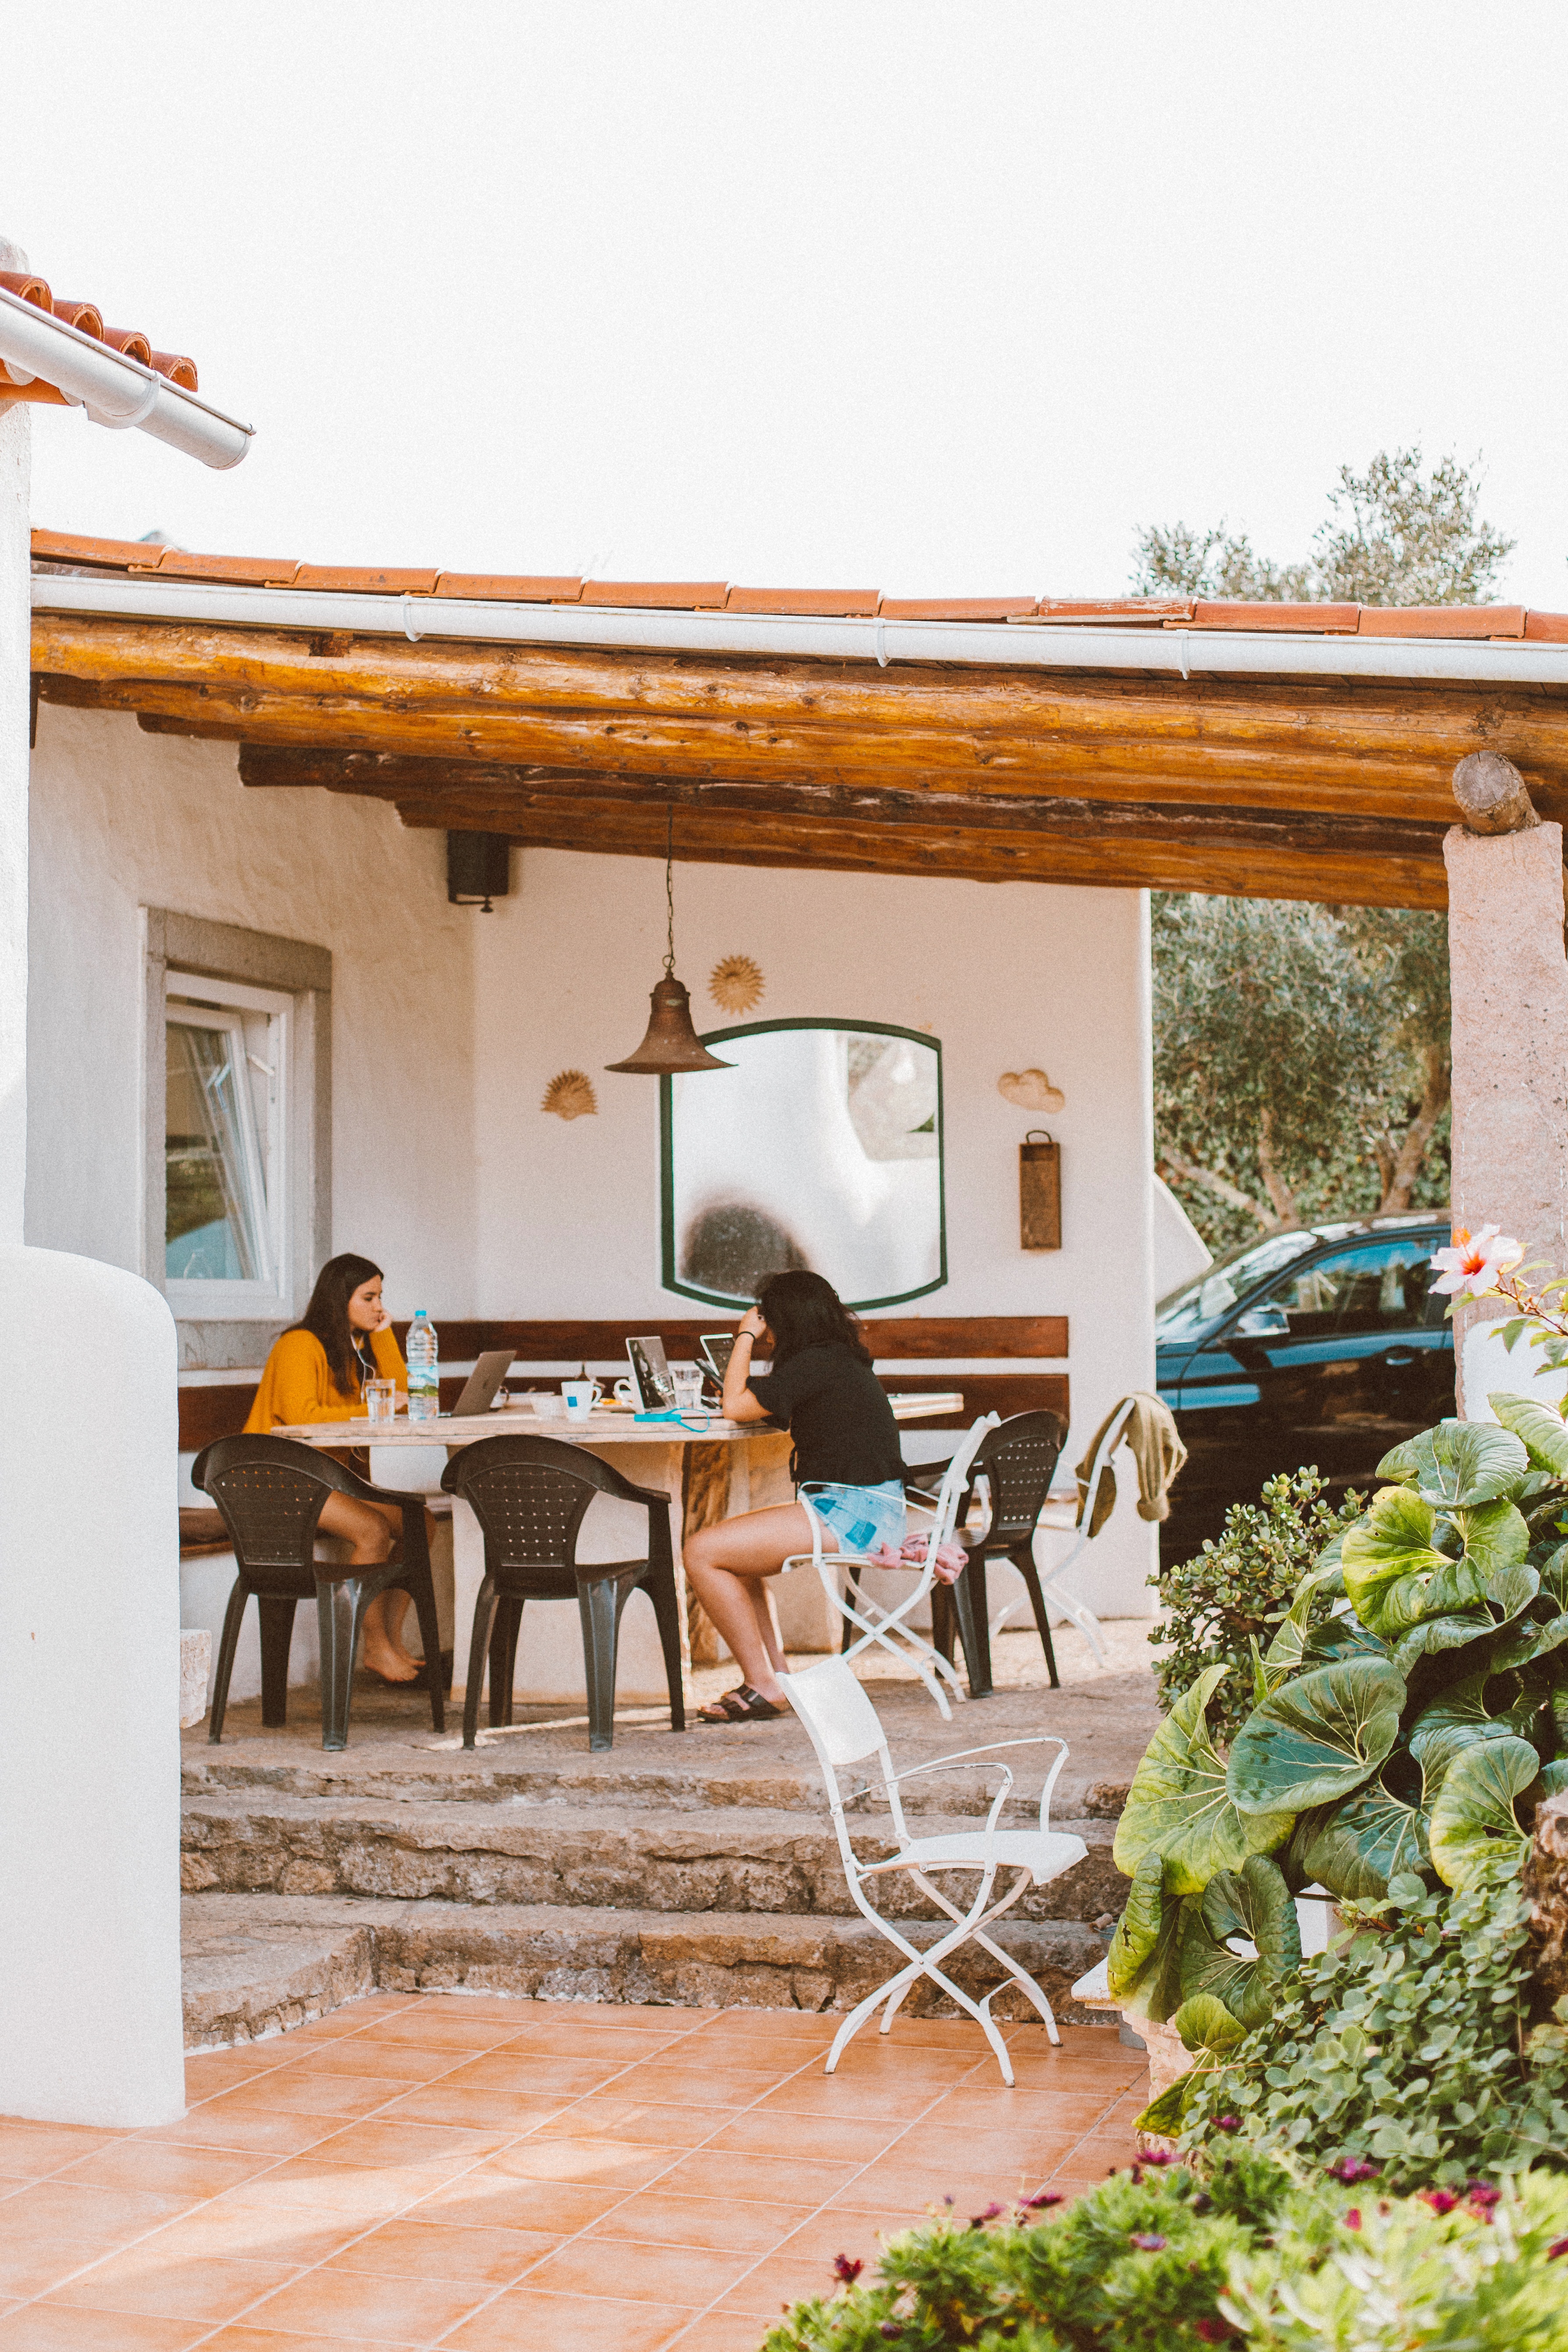
home, outdoor structure, house, backyard, patio, table, pergola, furniture, cottage